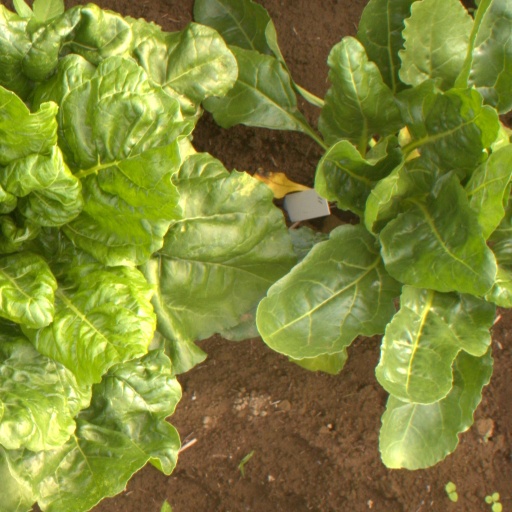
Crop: sugar beet